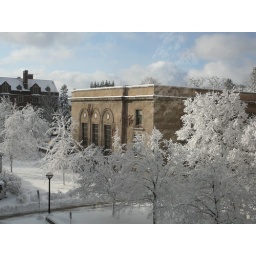
I took this out the window at work. I kind of liked the reflection of the big, snow-covered pine tree in the window.